Fairport Central School District

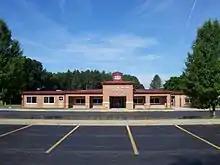
Jefferson Avenue Elementary School

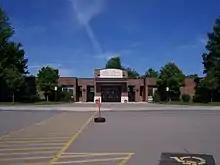
Northside Elementary School

Northside Elementary School opened in 1970 alongside Dudley Elementary School. It is named after the original Northside School which was located on East Avenue in the village of Fairport.